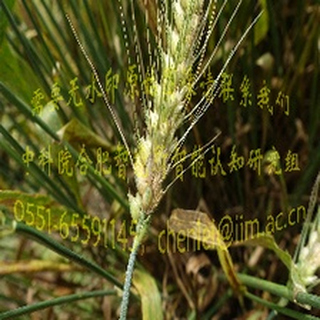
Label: wheat_fusarium_head_blight